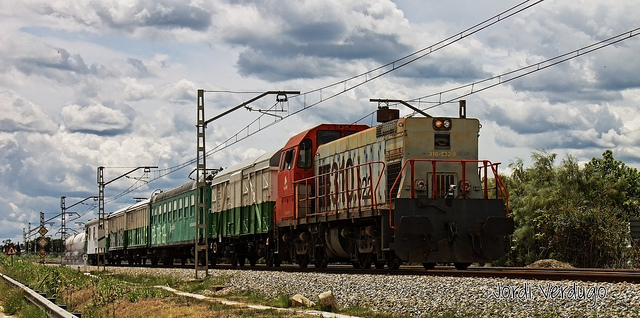
A train powered by overhead electricity travels on the tracks.

A train on the tracks under a cloudy sky.

A train on a long track with cargo during the day.

A multi colored train riding on the tracks